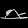
Label: Sandal